Germanwings Flight 9525

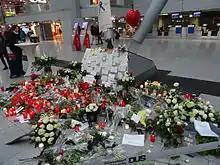
Memorial at Düsseldorf Airport

The crash site is within the Massif des Trois-Évêchés, east of the settlement Le Vernet and beyond the road to the Col de Mariaud, in an area known as the Ravin du Rosé. The aircraft crashed on the southern side of the Tête du Travers, a minor peak in the lower western slopes of the Tête de l'Estrop, at an elevation of . The aircraft was travelling at when it struck the mountain. The site is about west of Mount Cimet, where Air France Flight 178 crashed in 1953.